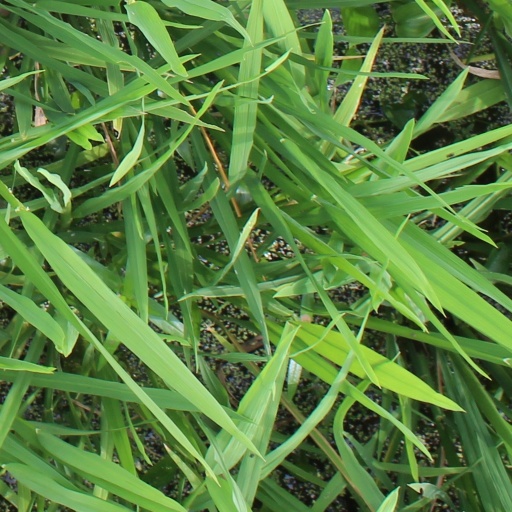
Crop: rice